Central Africans in the United States

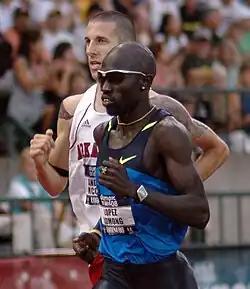
Lopez Lomong

Central Africans in the United States are Americans with ancestry from Central Africa. They include: